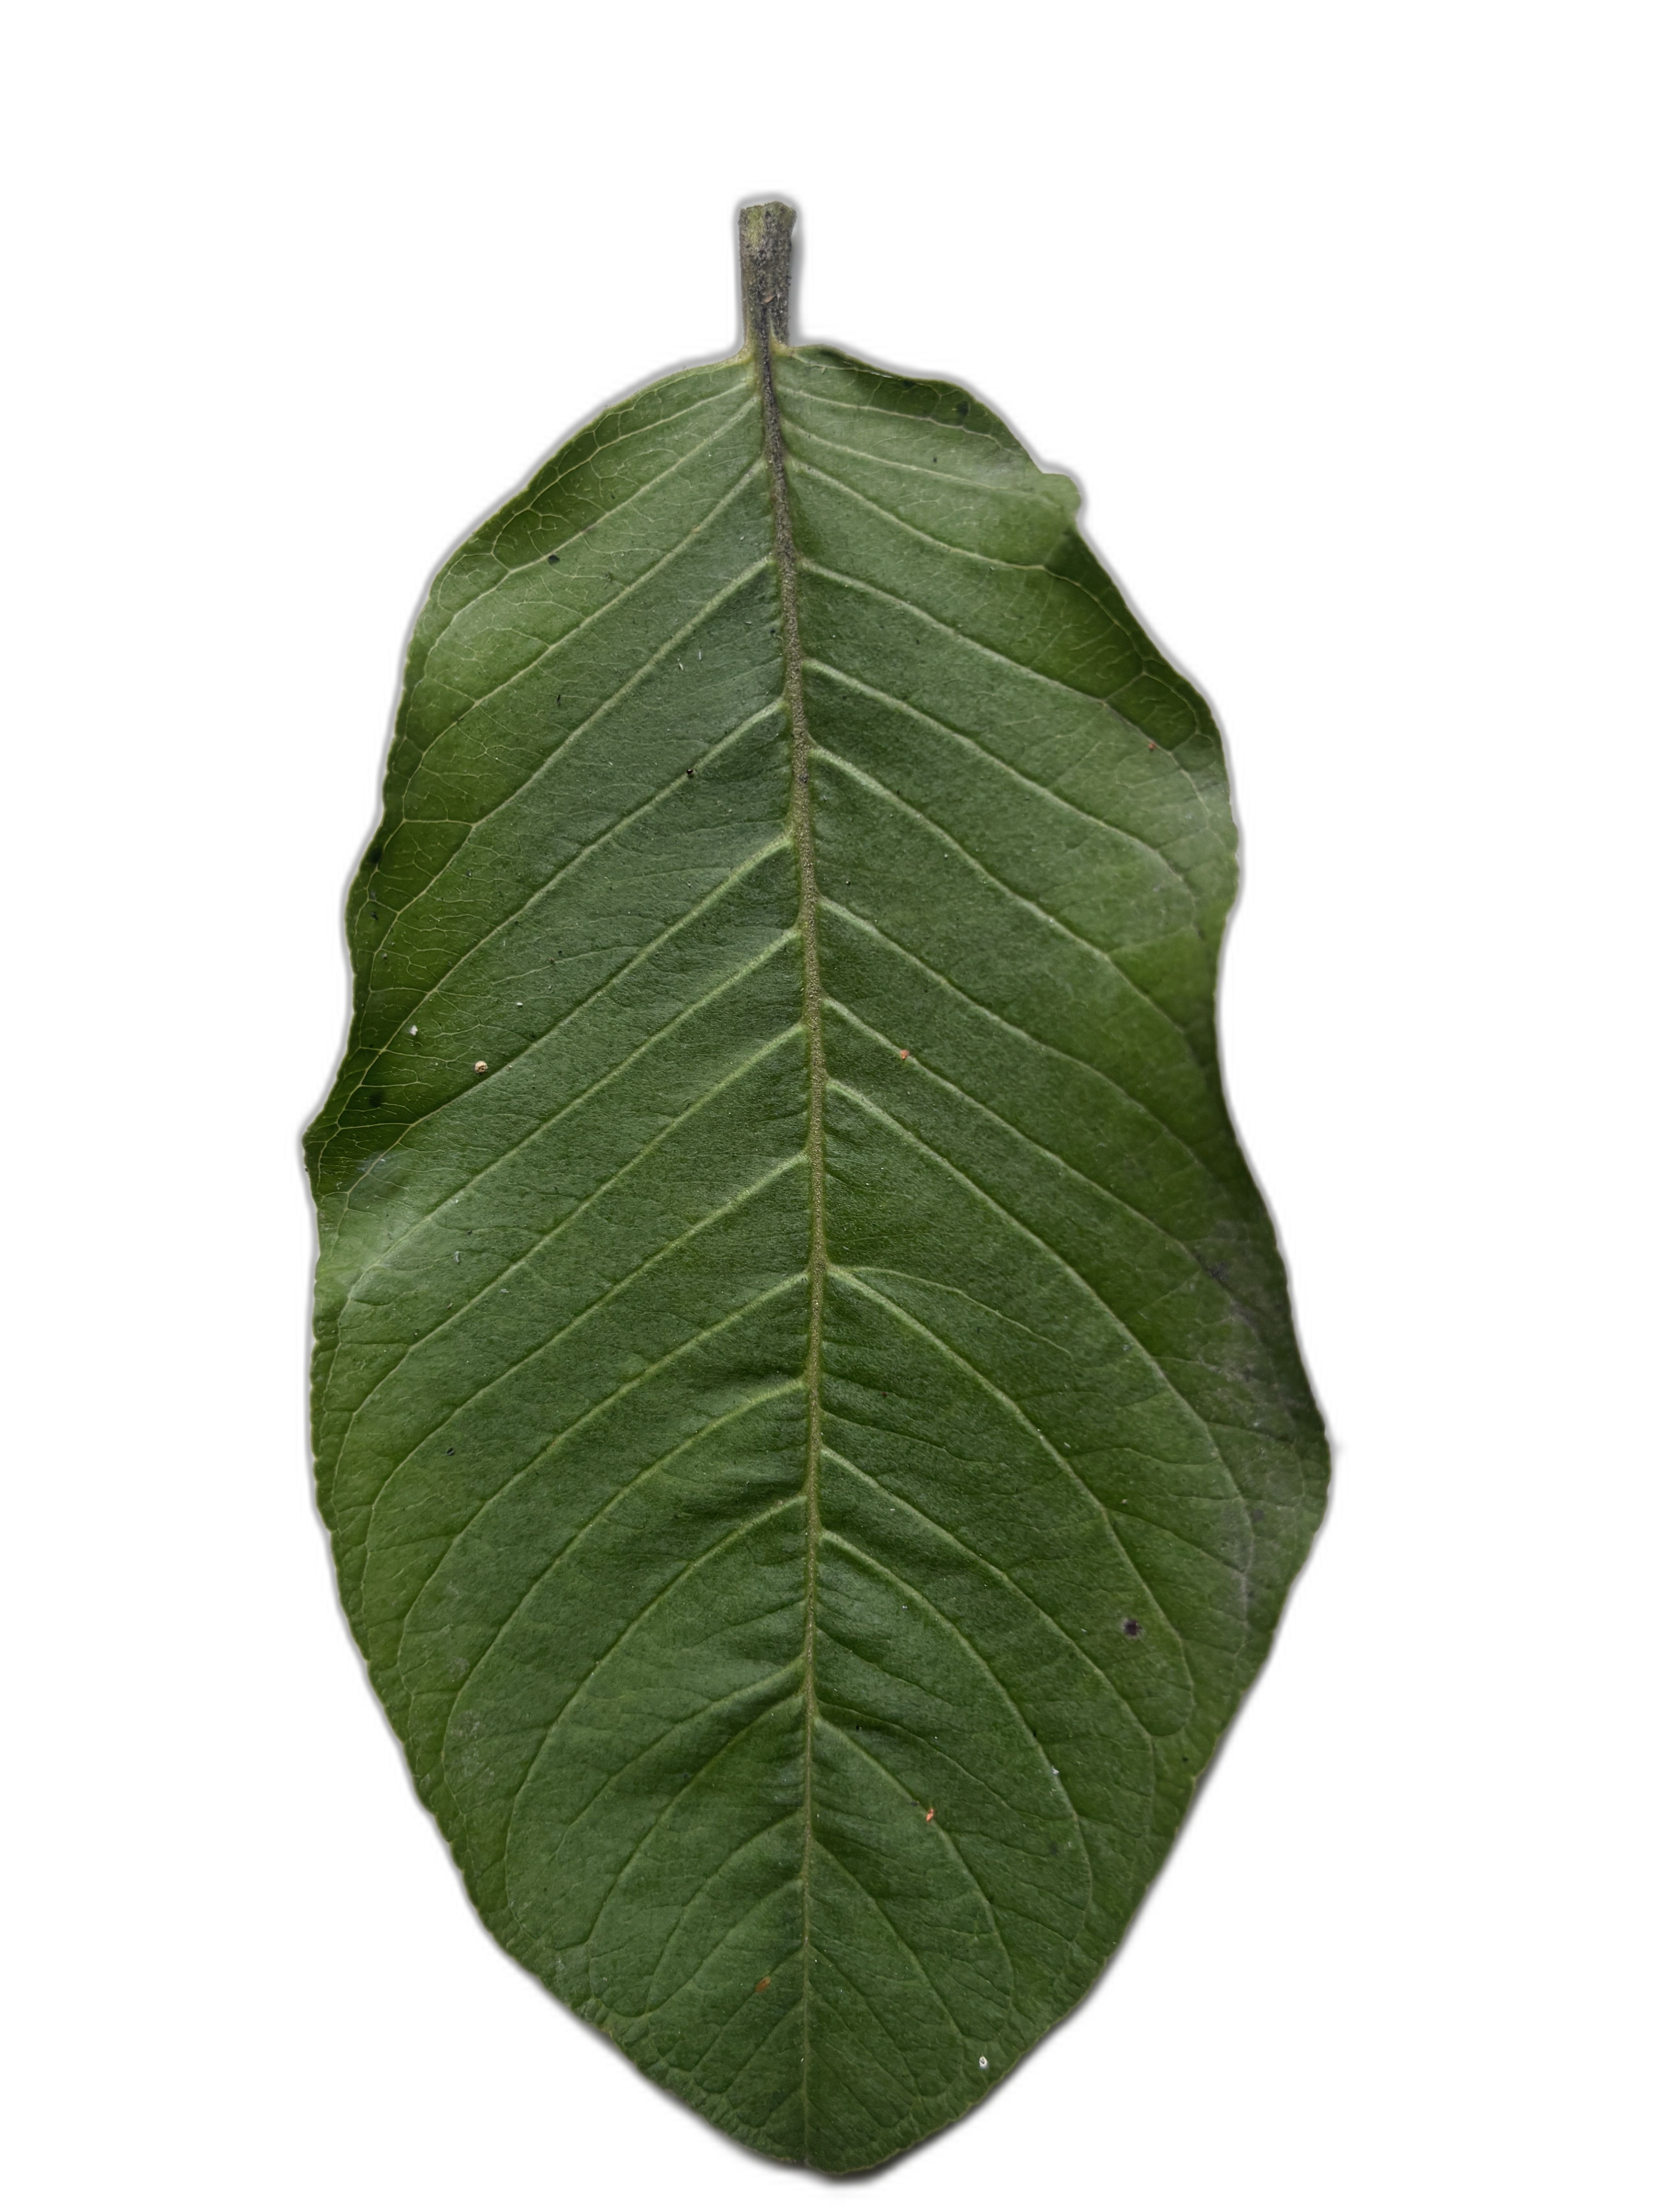
Plant part: leaf
Disease: Healthy